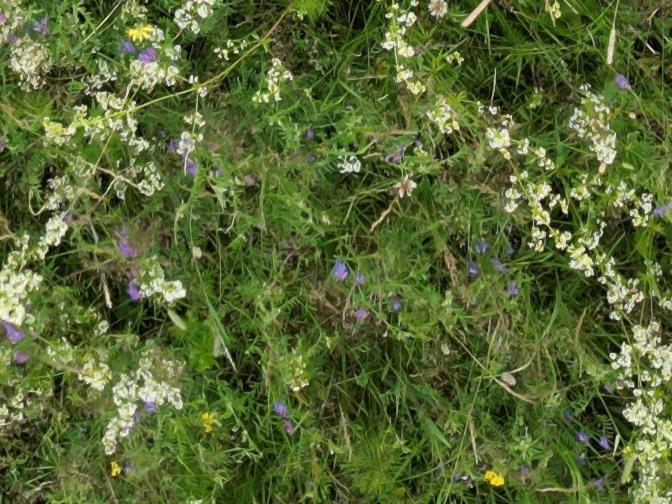
Flowers visible: yarrow flowers, yarrow flowers, yarrow flowers, yarrow flowers, yarrow flowers, yarrow flowers, yarrow flowers, yarrow flowers, yarrow flowers, yarrow flowers, yarrow flowers, yarrow flowers, yarrow flowers, yarrow flowers, yarrow flowers